The Hero System Bestiary

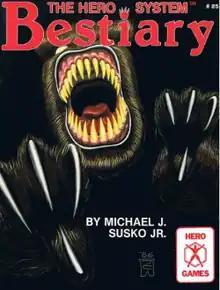
Original 1986 publication created for 3rd edition Hero System rules

The Hero System Bestiary is a supplement published by Hero Games in 1986 to provide a variety of creatures for superhero, espionage and fantasy role-playing games that use the "Hero System" rules. As new editions of the Hero System rules were published, new editions of the "Bestiary" were also published.